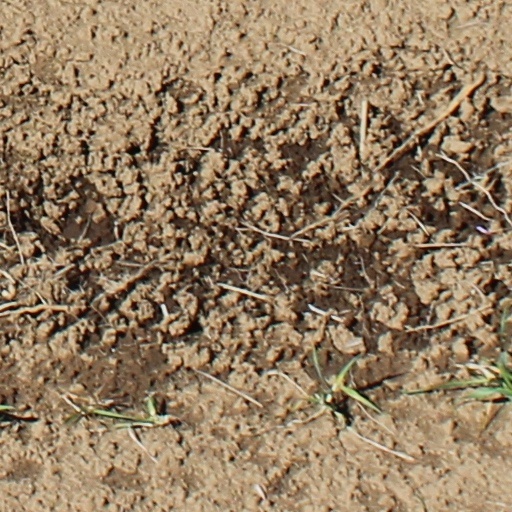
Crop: wheat